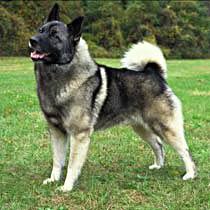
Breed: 217-n000046-Norwegian_elkhound